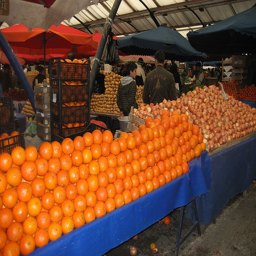
Oranges and Onions are on display at a Farmers Market.
A display in a grocery store covered in oranges.
A large indoor produce market showing oranges and onions
A big display of oranges sits on a table in a market.
Oranges are being sold in an open market.